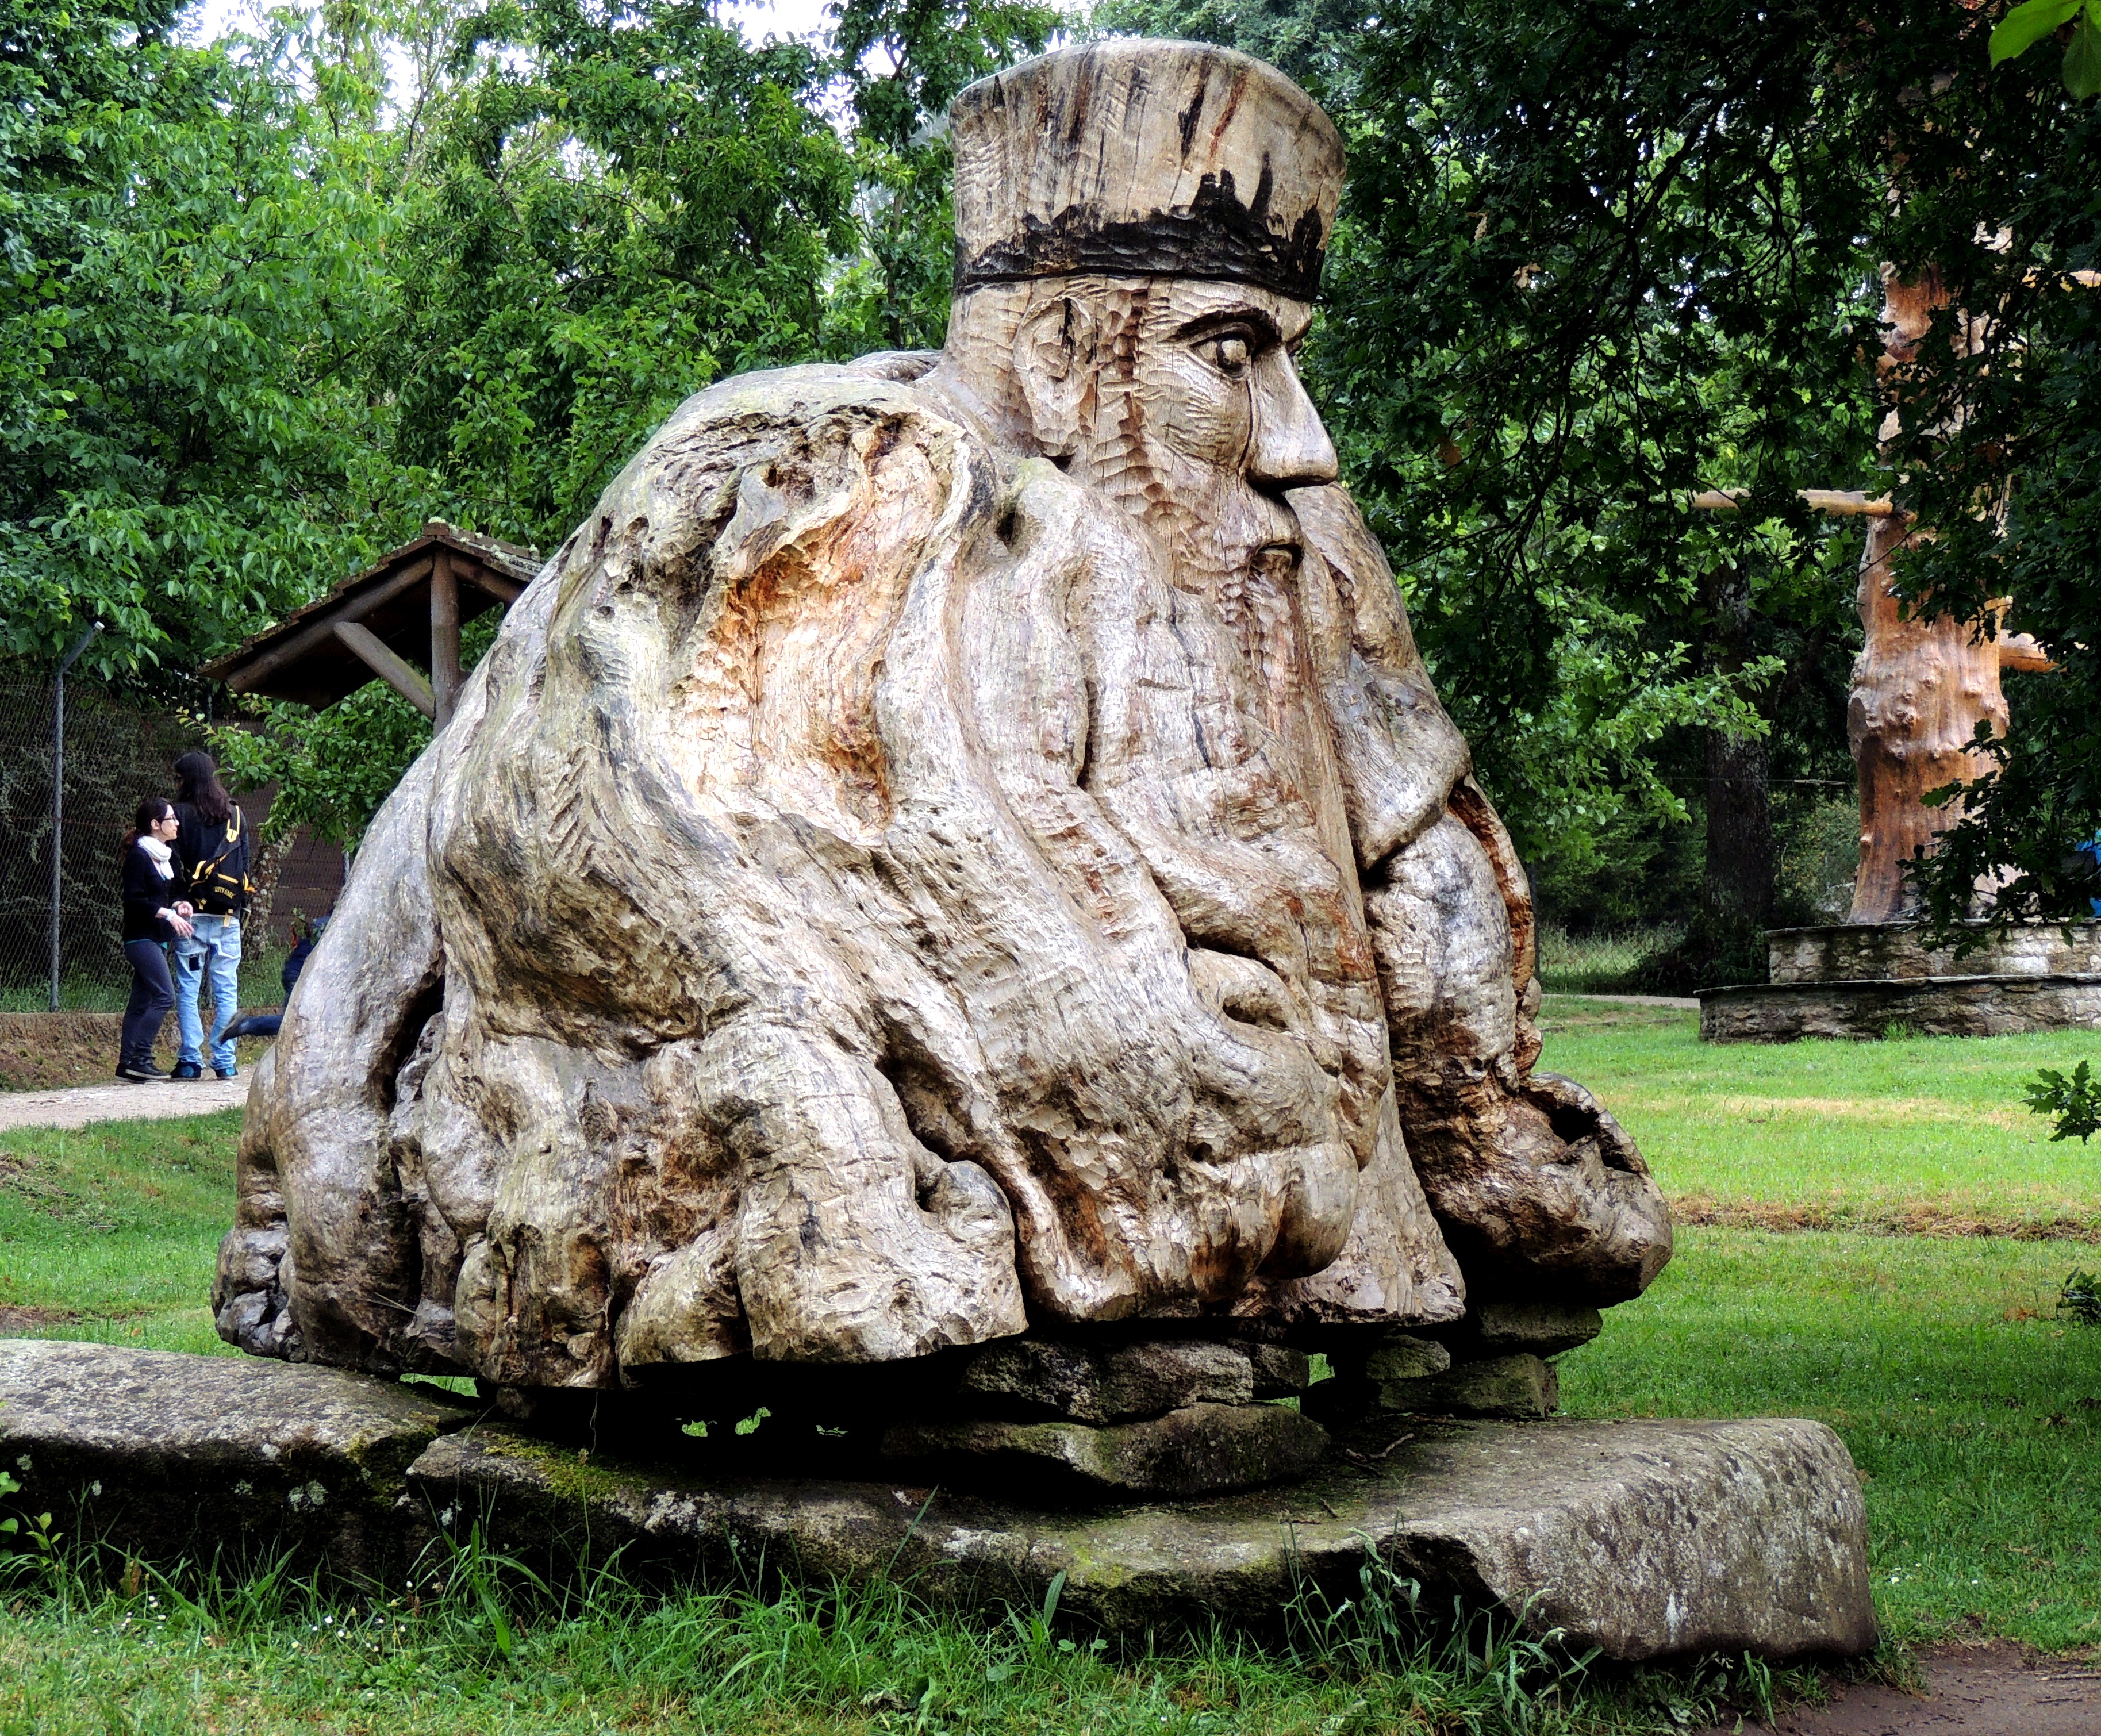
tree, rock, monument, statue, park, garden, sculpture, art, temple, ruins, carving, ancient history